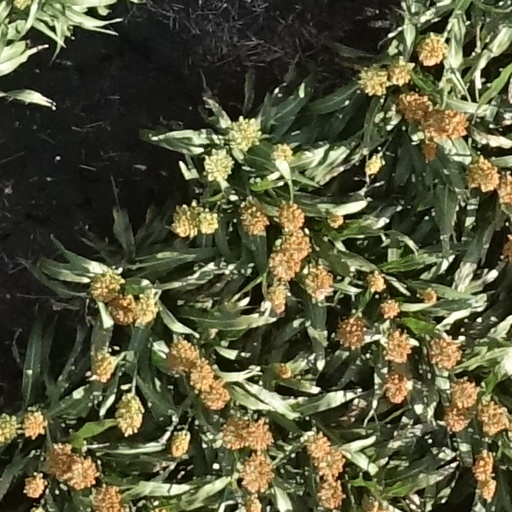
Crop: sorghum